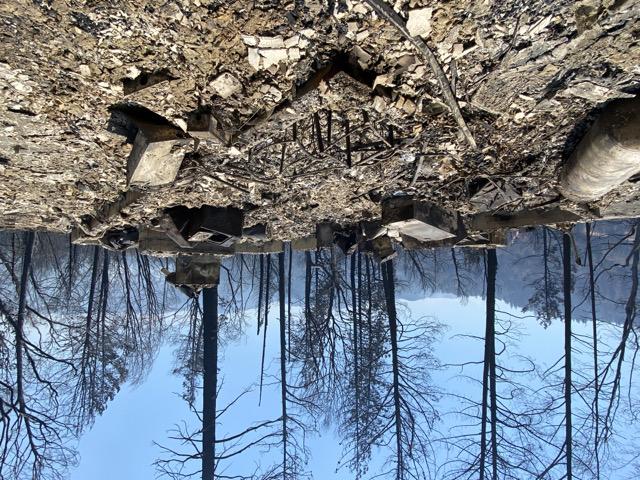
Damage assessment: destroyed